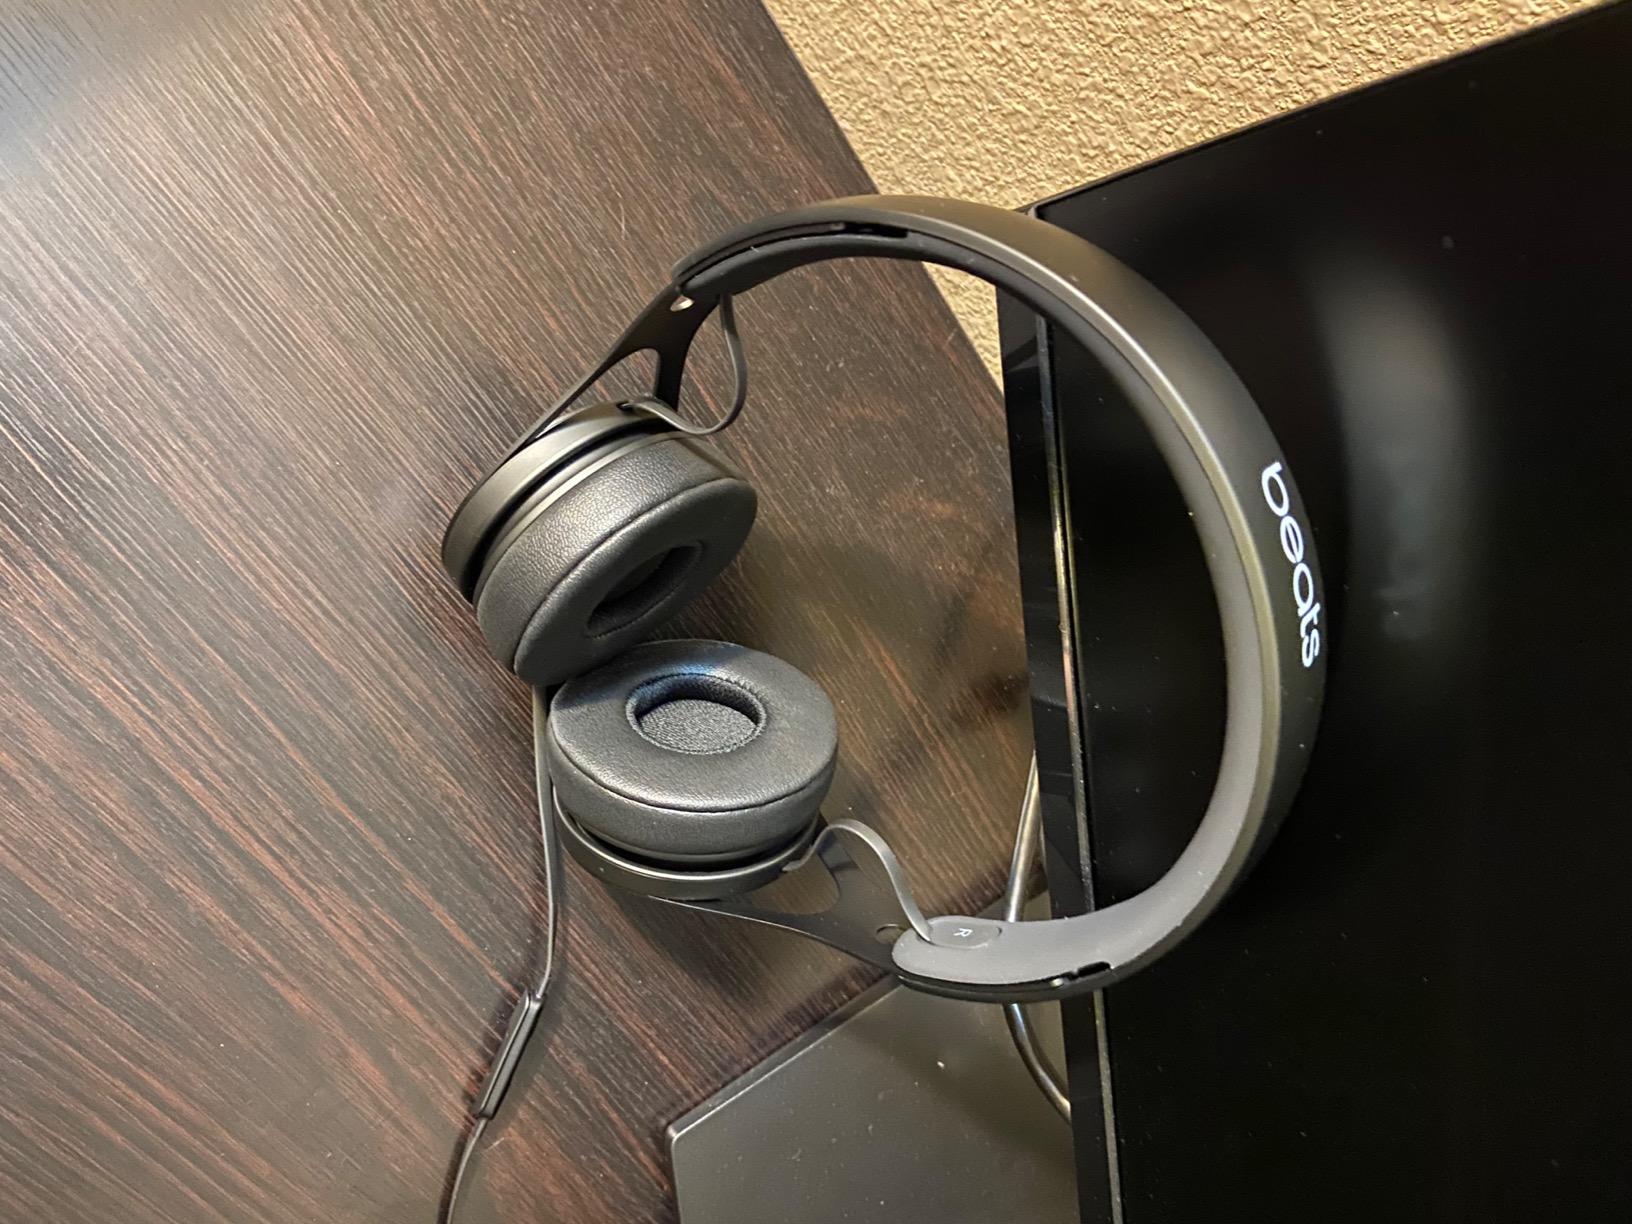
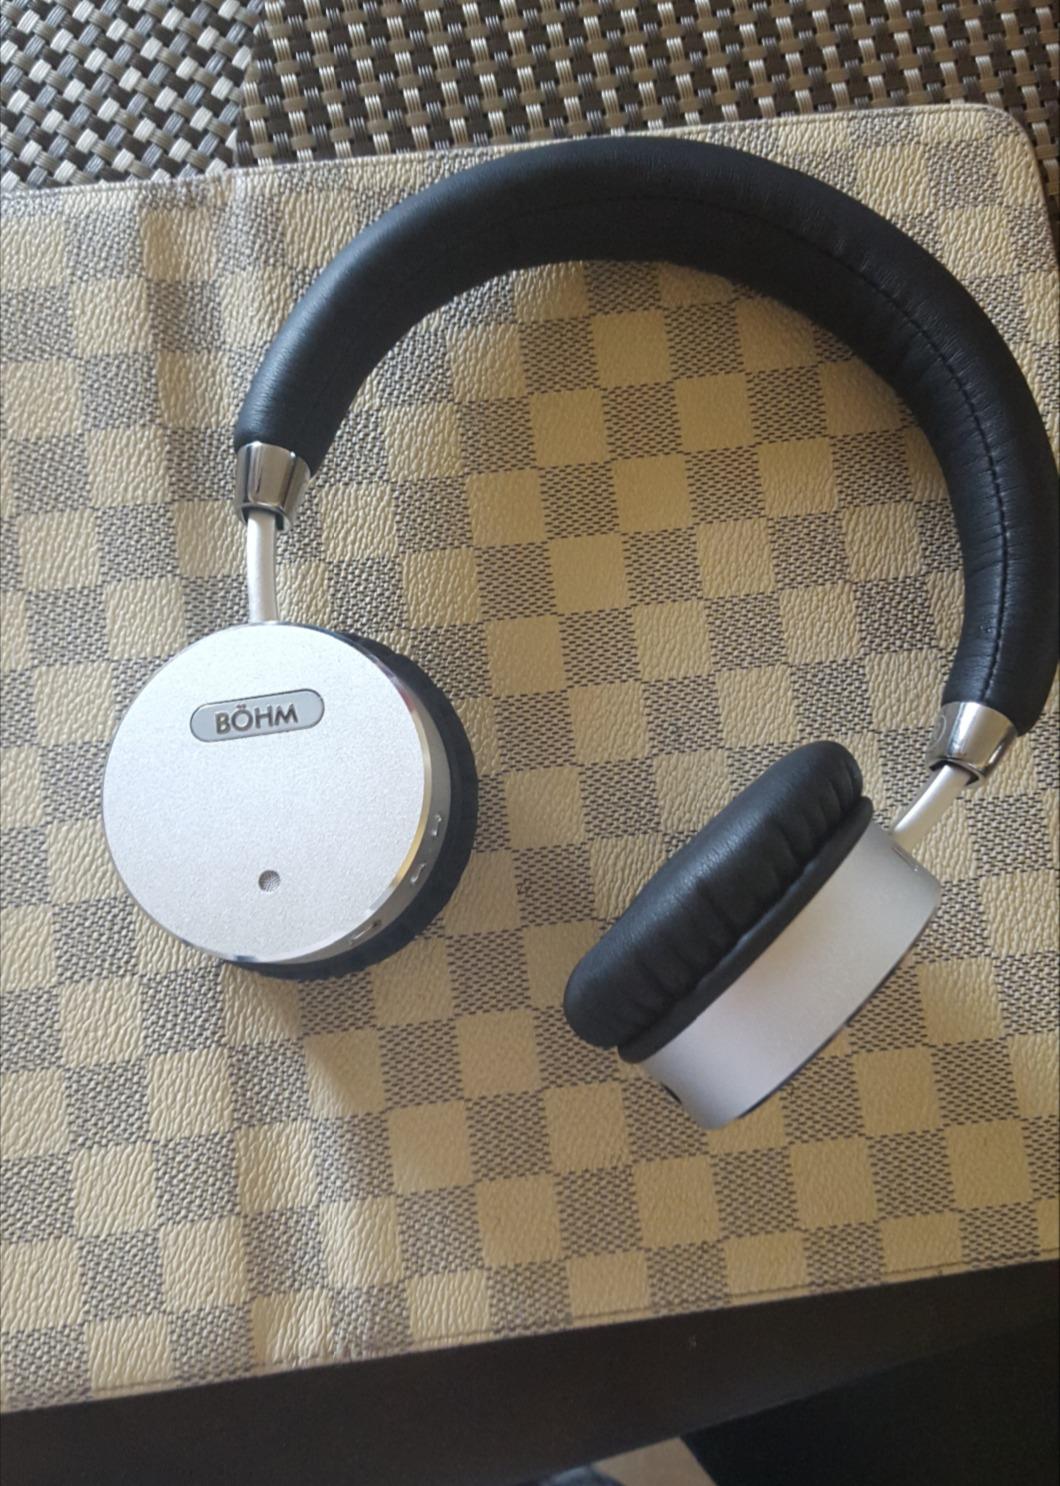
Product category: headphones
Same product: no